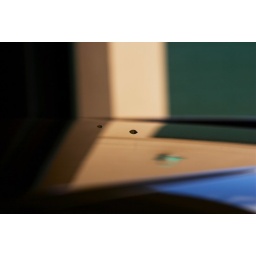
in the roof of the car